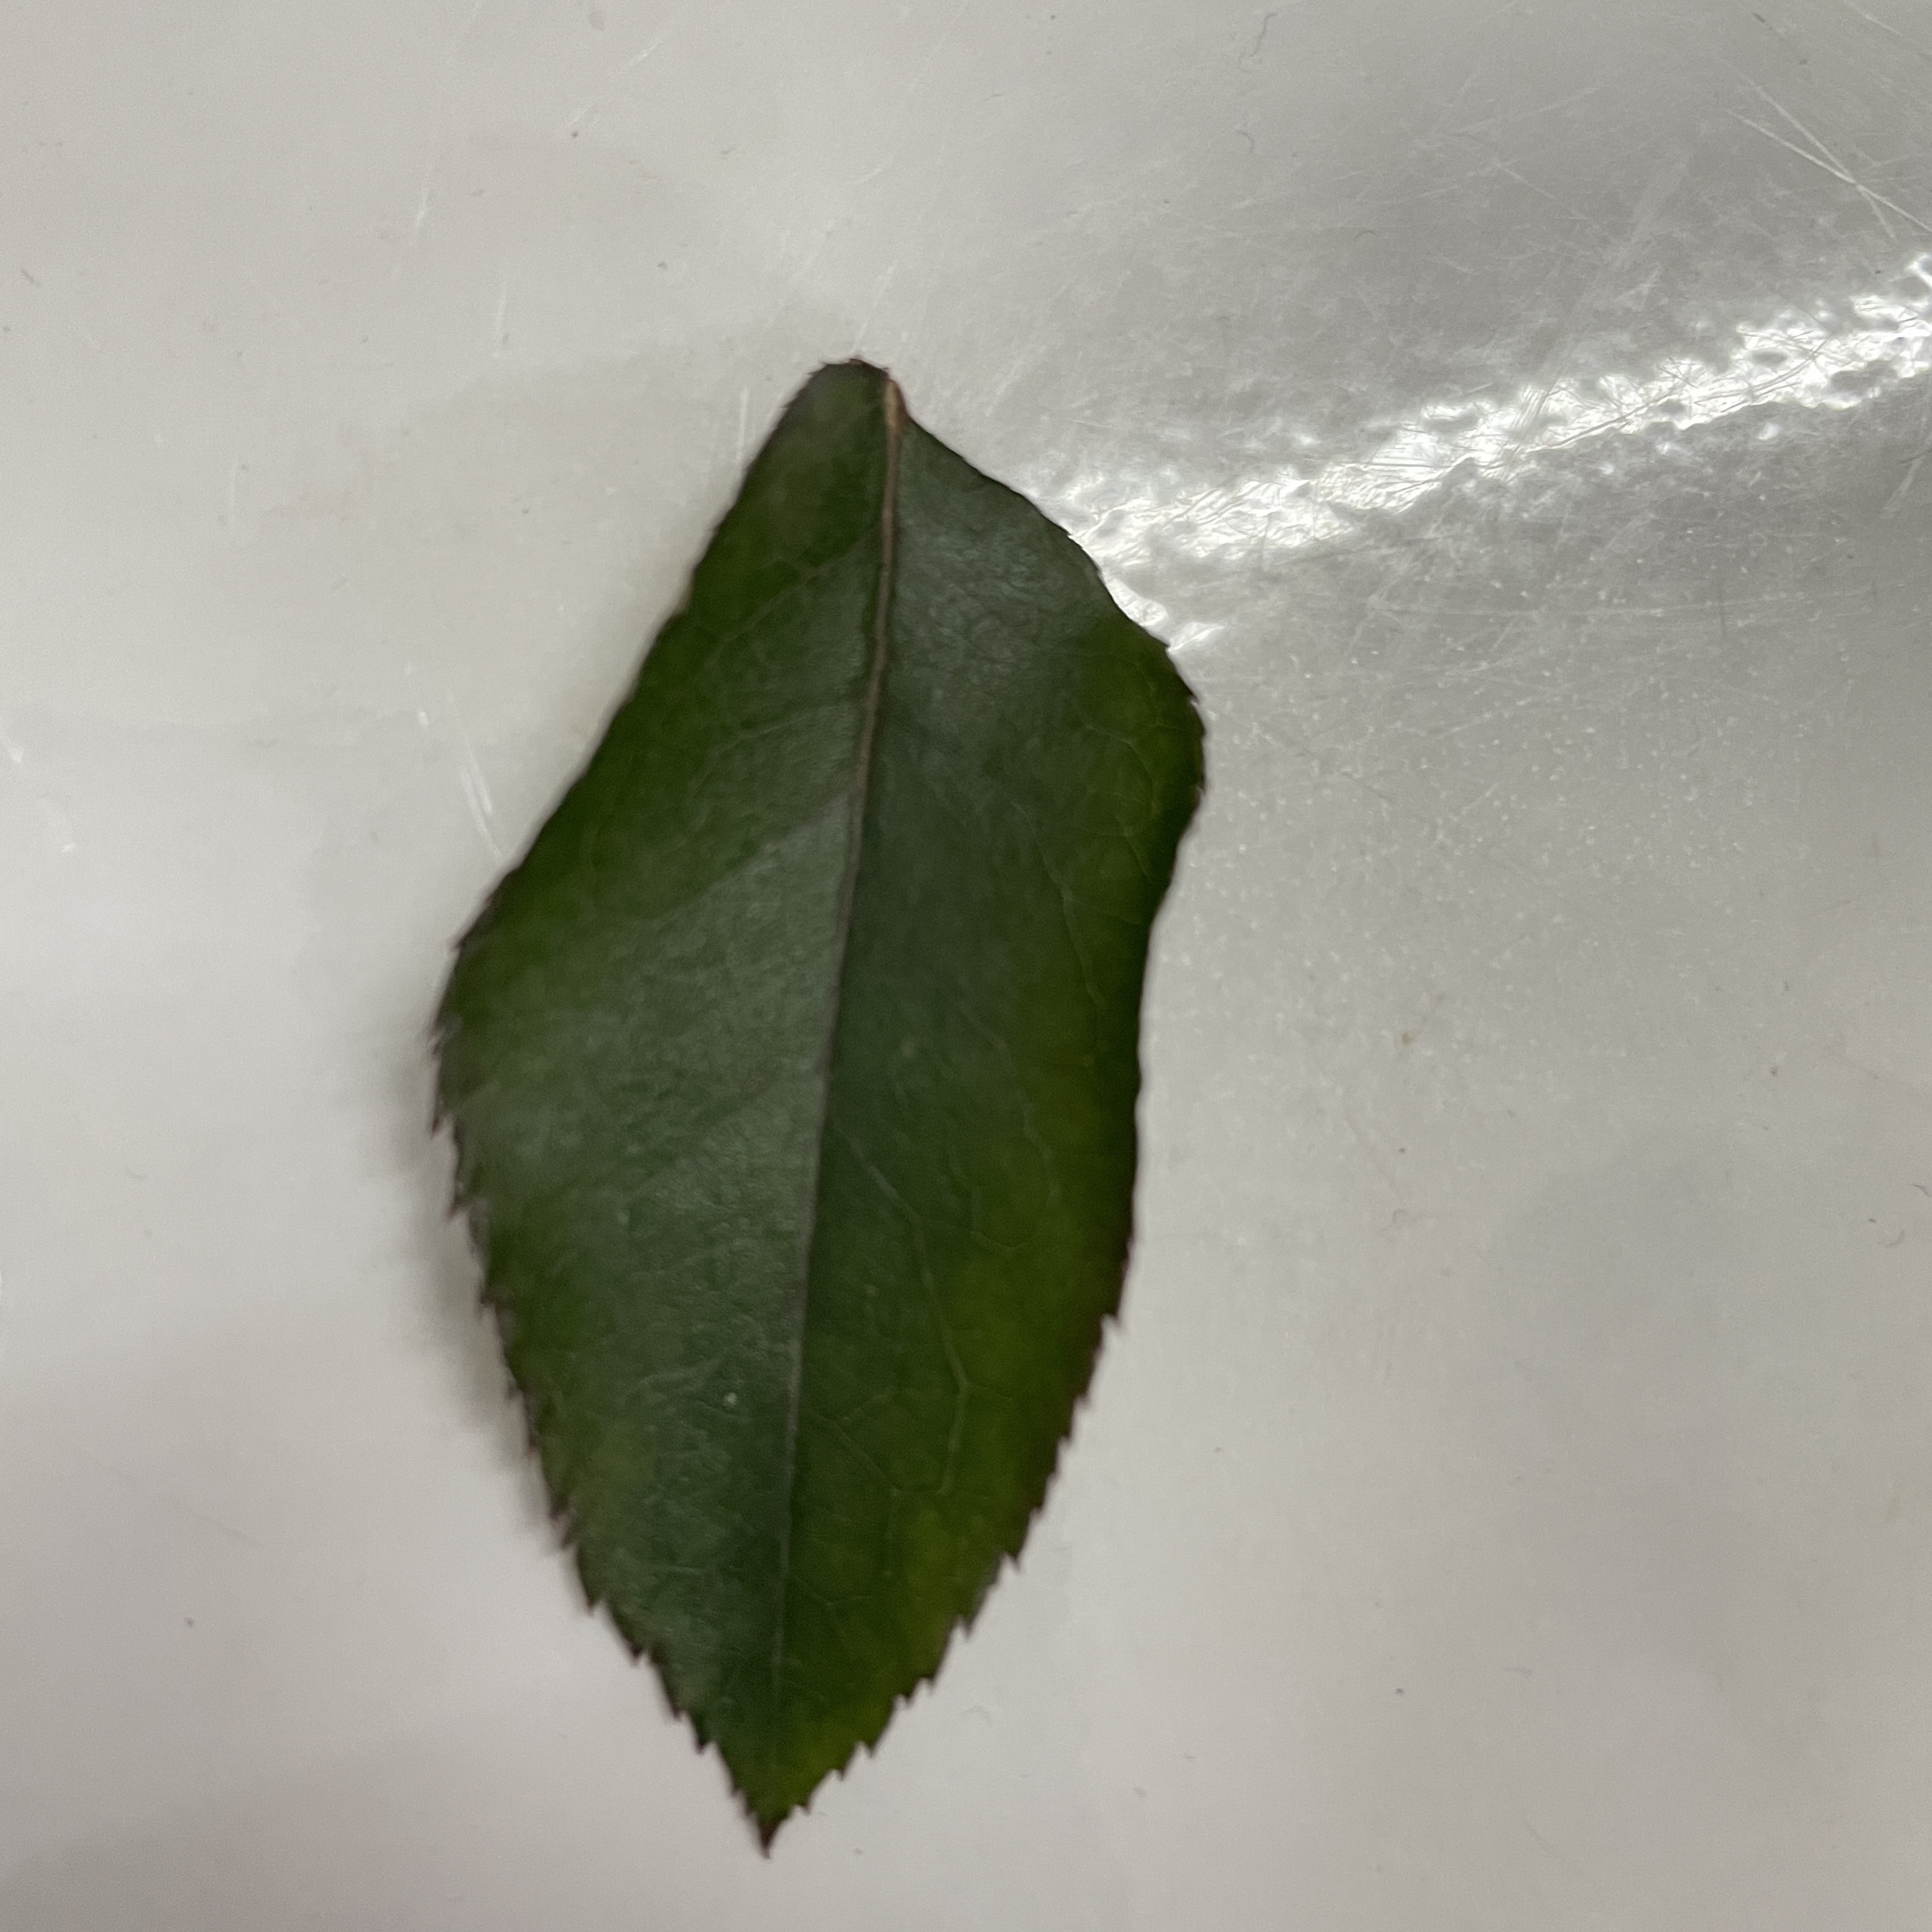
Label: Healthy Leaf